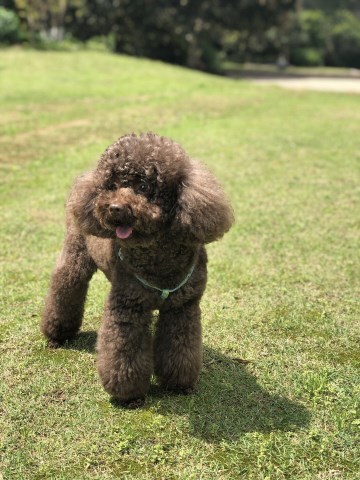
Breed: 2925-n000114-toy_poodle